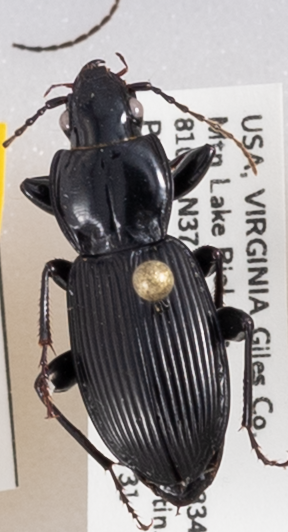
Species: Pterostichus coracinus
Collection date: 2018-07-31
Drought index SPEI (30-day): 0.41
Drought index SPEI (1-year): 0.428
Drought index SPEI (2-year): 0.476